History of fantasy

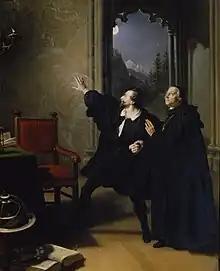
Lord Byron's "Manfred"

Literary fairy tales, such as were written by Charles Perrault (1628 – 1703), and Madame d'Aulnoy (c.1650 – 1705), became very popular, early in the Age of Enlightenment. Many of Perrault's tales became fairy tale staples, and influenced latter fantasy as such. Indeed, when Madame d'Aulnoy termed her works "contes de fée" (fairy tales), she invented the term that is now generally used for the genre, thus distinguishing such tales from those involving no marvels. This would influence later writers, who took up the folk fairy tales in the same manner, in the Romantic era.